Folkston Cutoff

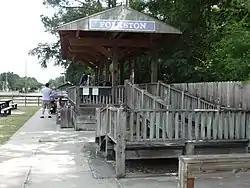
Folkston Railfan Platform

The Folkston Cutoff remains in service today and it is now part of CSX's A Line (the designation for the former Atlantic Coast Line main line). This segment is designated as the Nahunta Subdivision and it remains an important route for trains running from the northeast to Florida. All of Amtrak's Florida service uses the Folkston Cutoff.